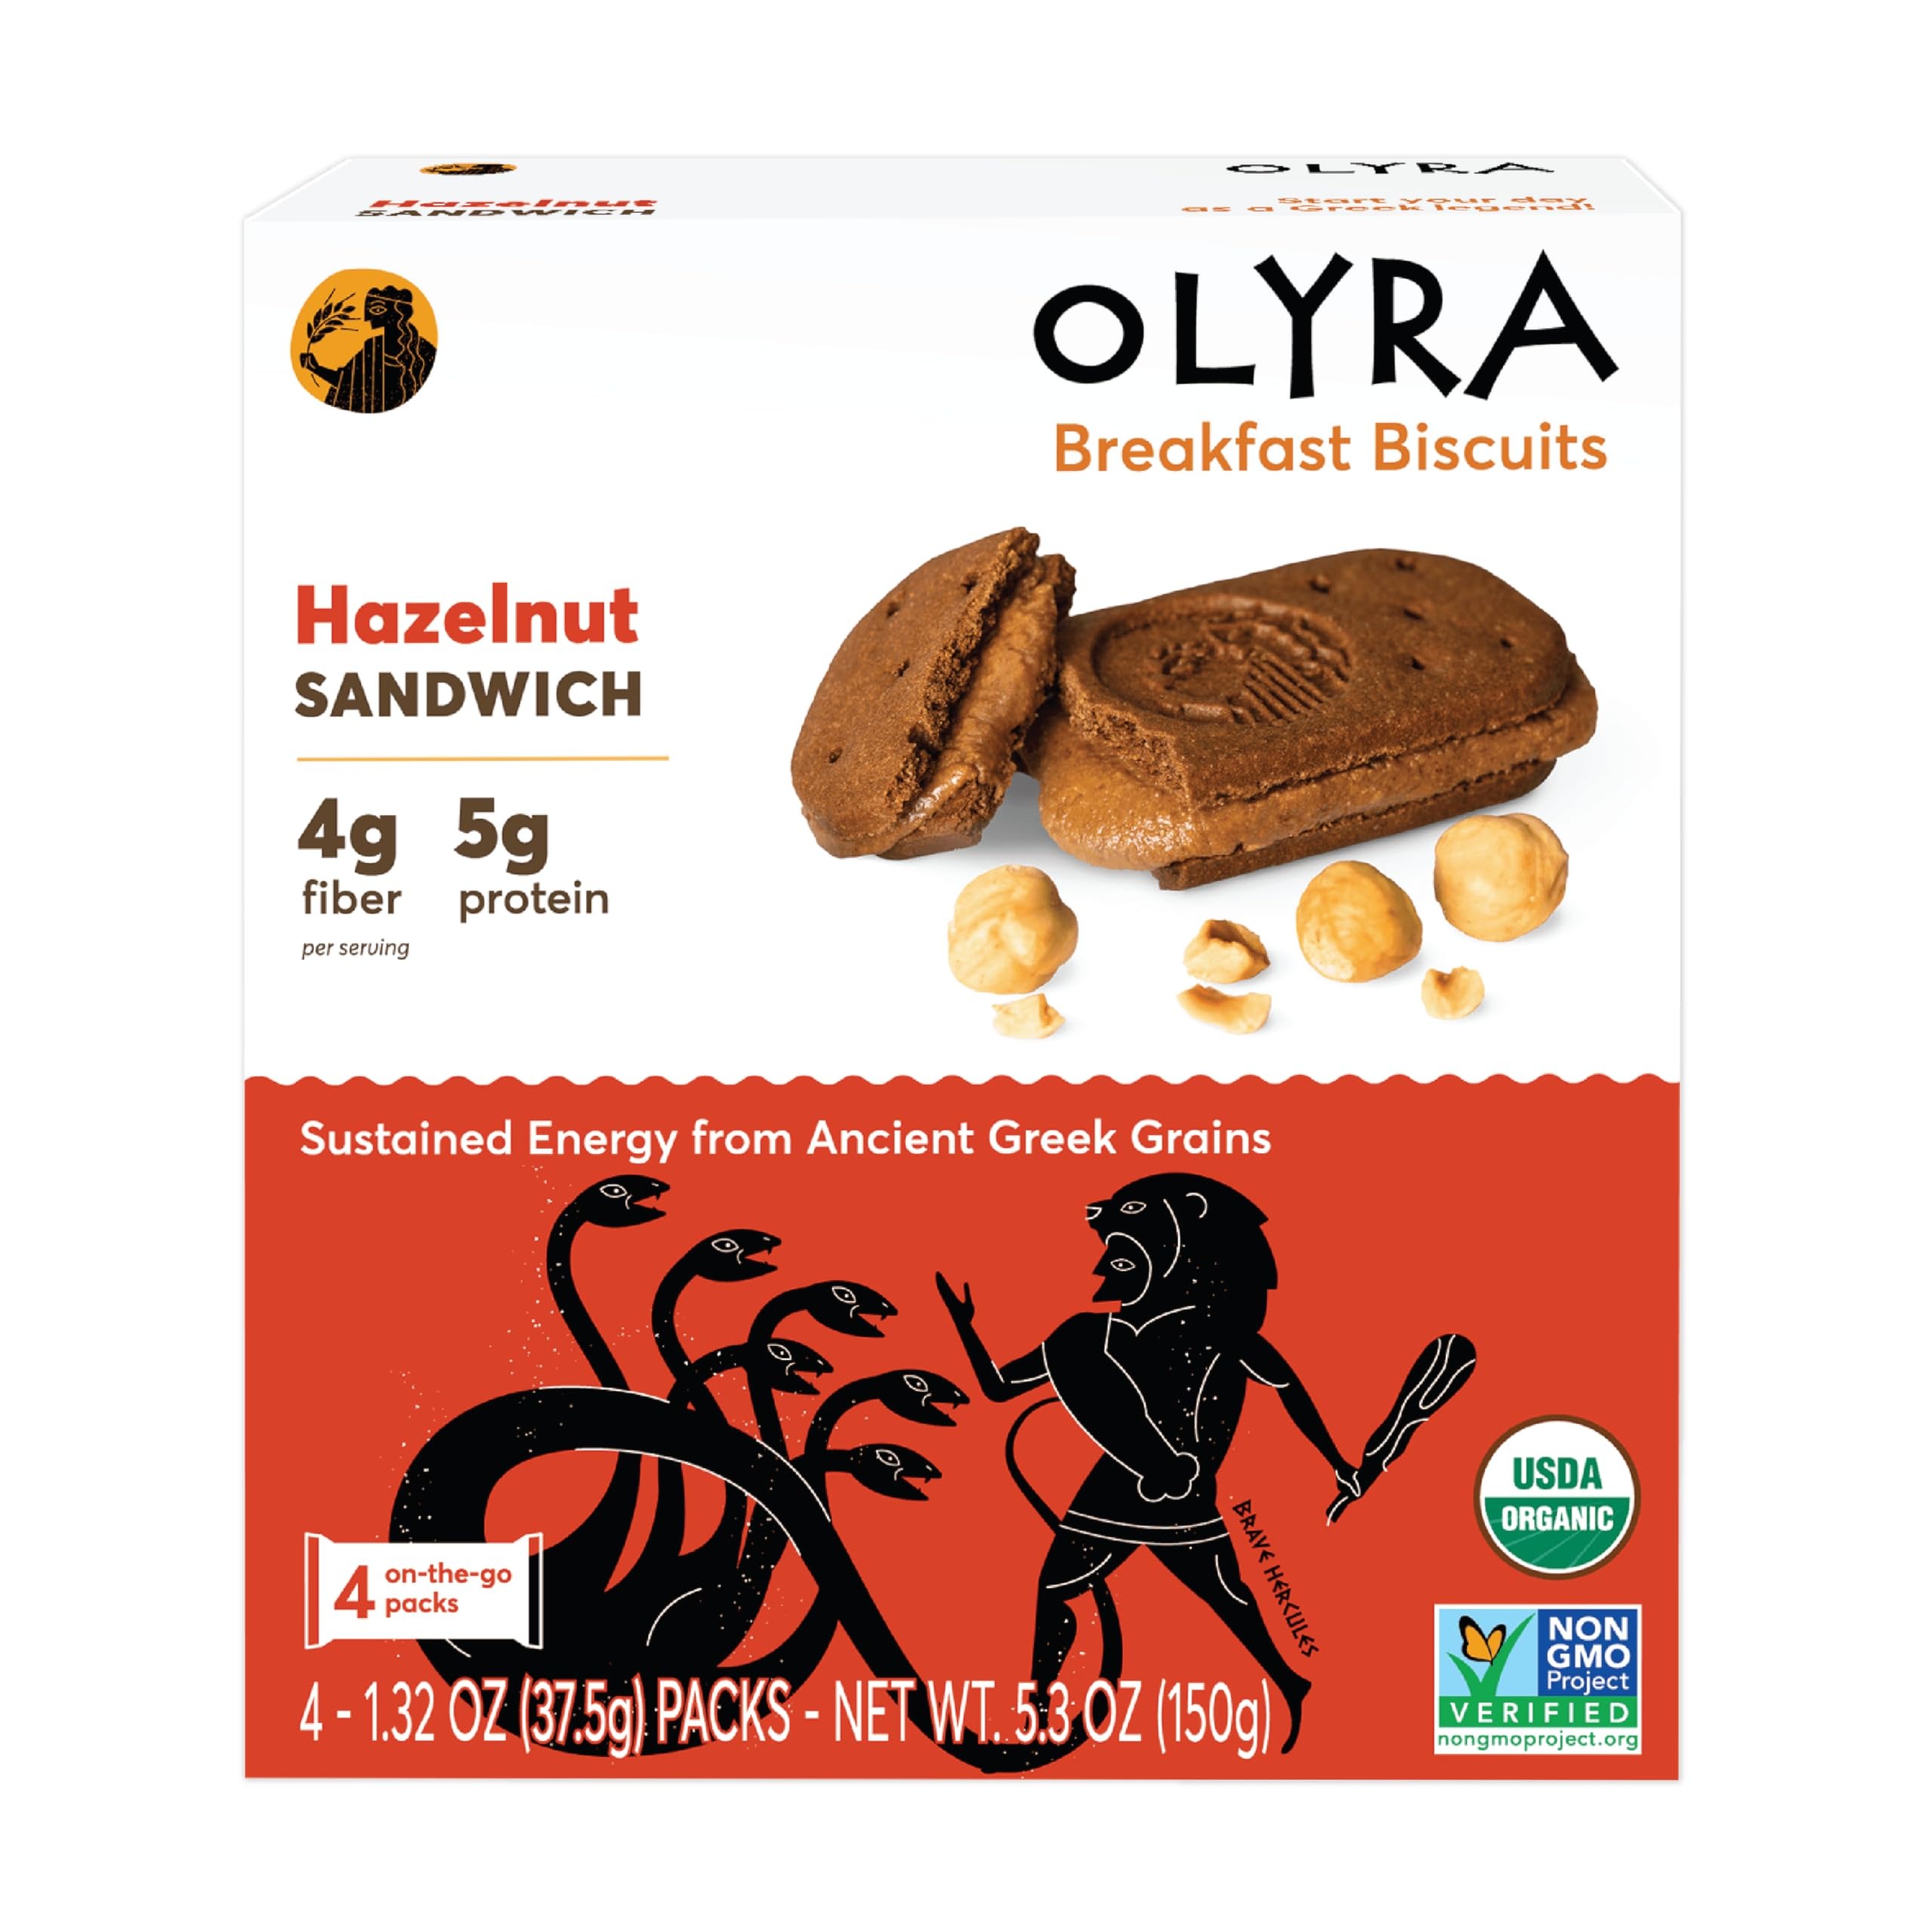
Item Name: Olyra Organic Breakfast Biscuit Sandwiches | Hazelnut Cocoa | Kids Healthy Snacks, Low-Sugar, High Fiber | 4 Count (Pack of 1)
Bullet Point: Healthy Cookie: Start your day with a delicious sandwich cookie from OLYRA. Satisfying and nutrient-dense. Great taste and texture.Each box contains 4 Individual 1.32 ounce packs
Value: 5.28
Unit: Ounce

Price: 4.99